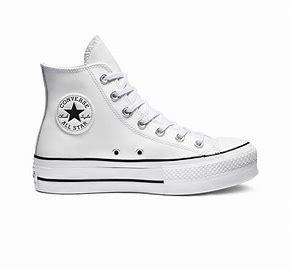
Brand: Converse
Model: Chuck Taylor All Star Top